Liverpool Reform Synagogue

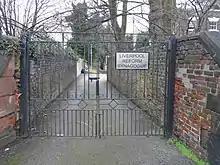
Entrance gates to the synagogue

Liverpool Reform Synagogue is a Reform Jewish congregation and synagogue in Liverpool, England. It is a member of the Movement for Reform Judaism.